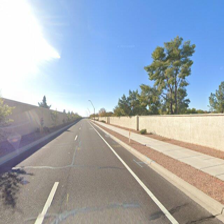
Label: streetView